Karolis Zlatkauskas

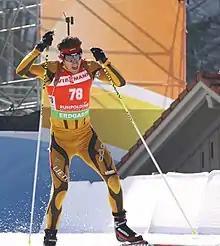

Karolis Zlatkauskas (born 19 February 1985) is a Lithuanian biathlete. He competed in the men's sprint event at the 2006 Winter Olympics.